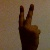
The image shows a hand gesture representing the number 2 in Indian Sign Language.